Levski Playing Field

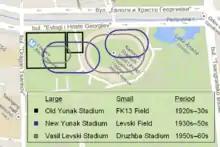
Overlay map showing the location of Levski Field in relation to the Vasil Levski Stadium, as well as other historical grounds in the Borisova Gradina.

Levski Playing Field was the original stadium of Levski Sofia football club. It was commissioned in 1924 and completed in 1934. In 1944 it had a seating capacity of 10,000.